Helen Mussallem

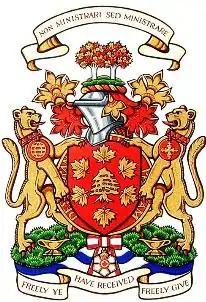
Coat of Arms of Helen Mussallem

Helen Kathleen Mussallem (7 January 1915 – 9 November 2012) was a Canadian nurse, who served in the Royal Canadian Army Medical Corps during World War II.